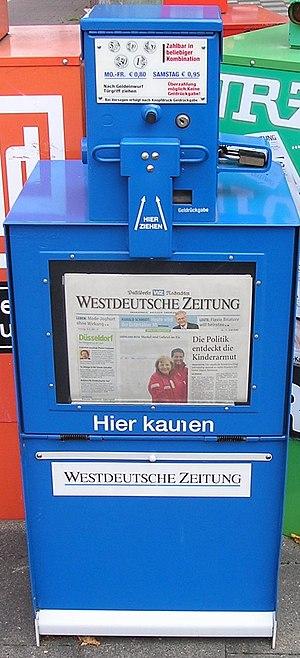
Distributeur de journaux WZ. Ελληνικά: Μηχάνημα αυτόματης πώλησης για τις εφημερίδες WZ. Русский: Автомат для газет WZ. Türkçe: WZ gazeteler için makine Vending.